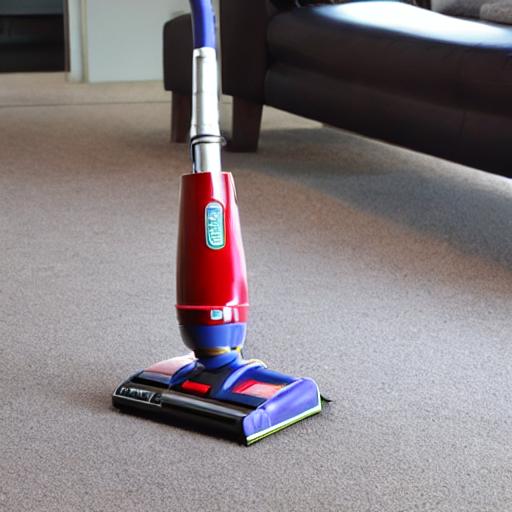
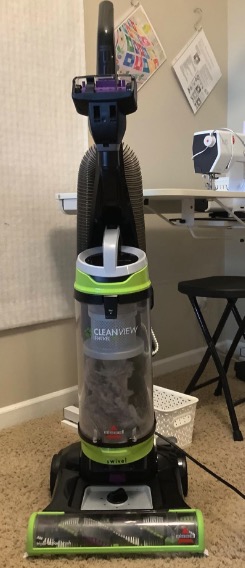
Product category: items_vacuum
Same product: no